Raffaella Carrà

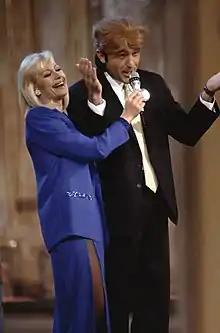
Carlo Frisi and Raffaella Carrà at "Fantastico 12" in October 1991

In 1970 Carrà participated as a guest actress in the programme "" together with Nino Ferrer. Shortly after, Radiotelevisione italiana (RAI) hired her to present "Canzonissima 70", a Saturday night show in which she was also an actress and dancer. She also presented "Canzonissima 71" and "Canzonissima 74" in which she released her hit single "Ma che musica Maestro" which sold 200,000 - 250,000 copies in Italy. In 1971, she participated alongside Georges Descrières in the French-produced television series "Arsenio Lupin", starring in the episode entitled "La donna dai due sorrisi".